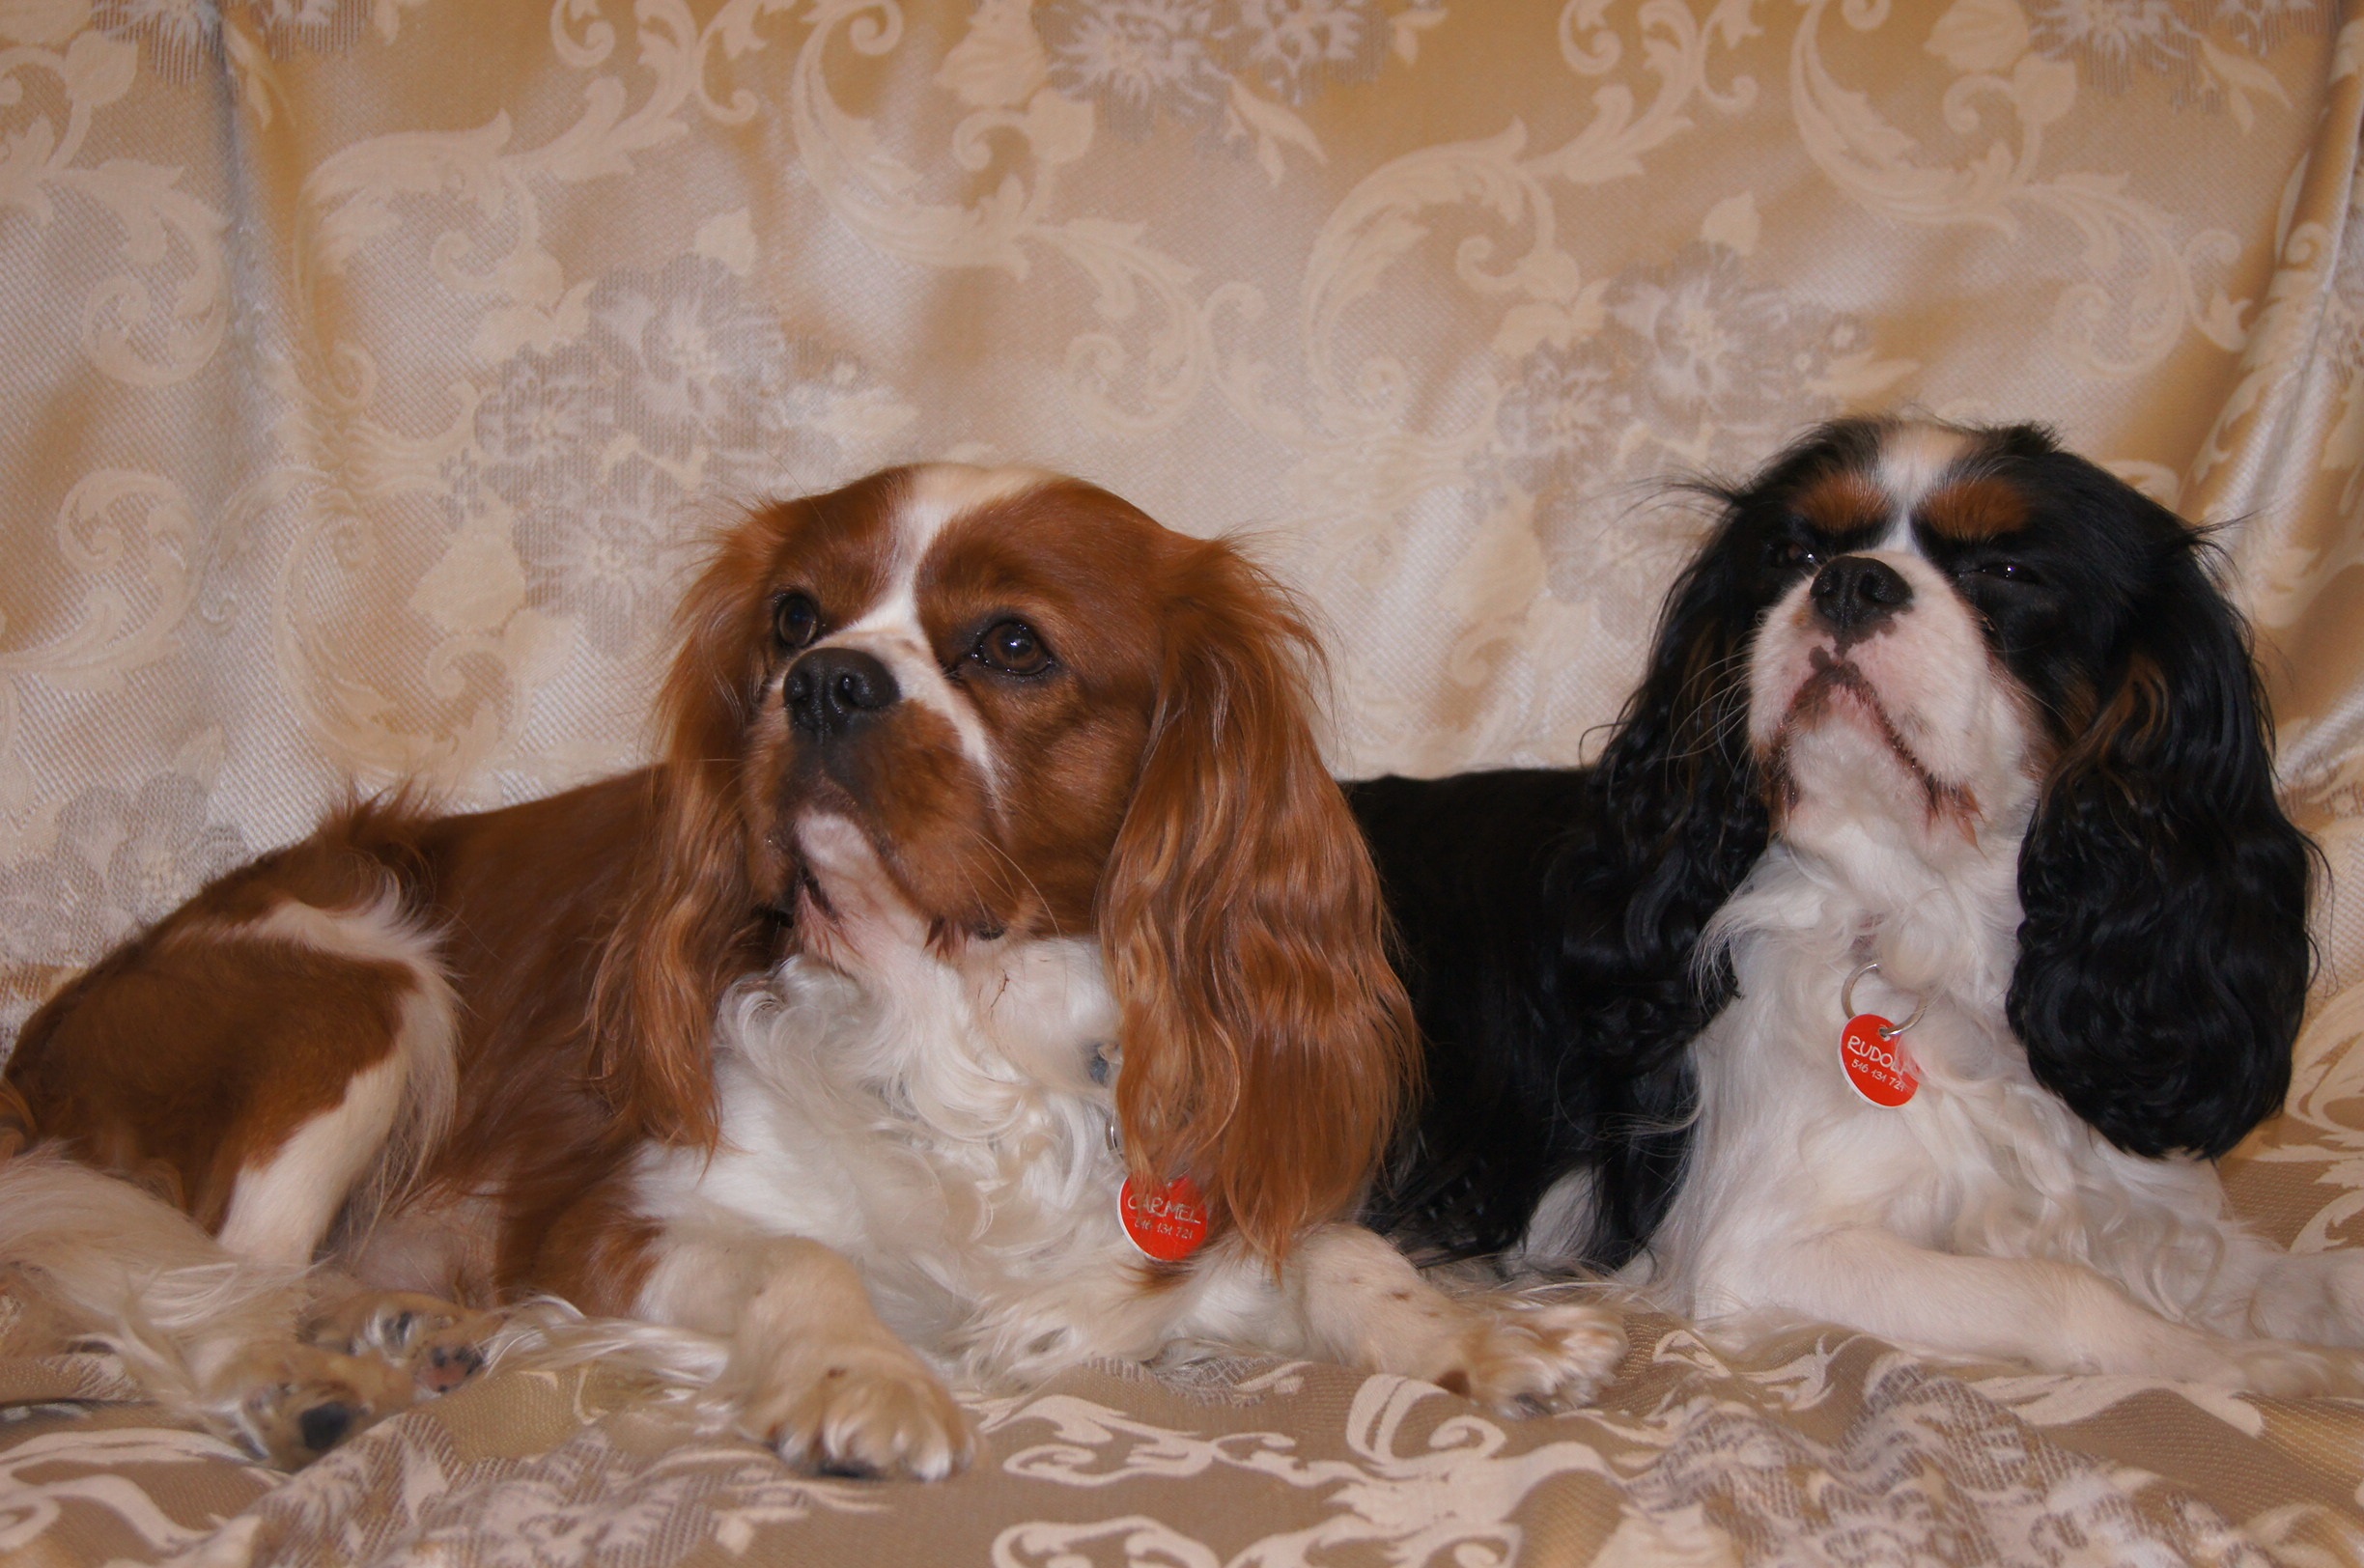
dog, mammal, spaniel, vertebrate, dog breed, cavalier, cavalier king charles spaniel, king charles spaniel, dog cavalier, breed dogs, cavi, the dog cavalier king charles spaniel, dog like mammal, carnivoran, english cocker spaniel, english springer spaniel, cavachon, welsh springer spaniel